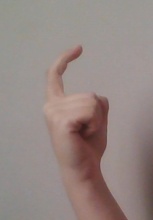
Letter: ra